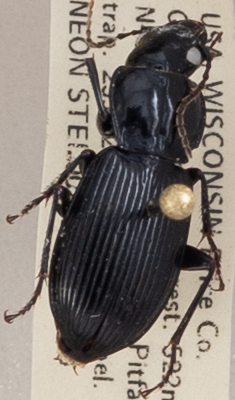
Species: Pterostichus novus
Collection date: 2019-07-23
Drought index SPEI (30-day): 0.086
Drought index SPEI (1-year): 1.77
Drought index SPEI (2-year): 1.416